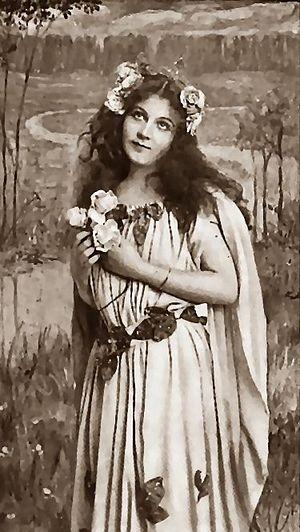
Florence Barker est une actrice américaine du cinéma muet, née à Los Angeles le 22 novembre 1891, morte au même lieu d'une pneumonie, le 15 février 1913 à l'âge de 21 ans.